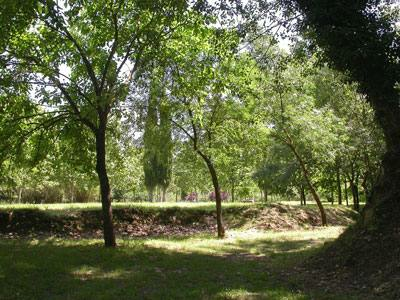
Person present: No